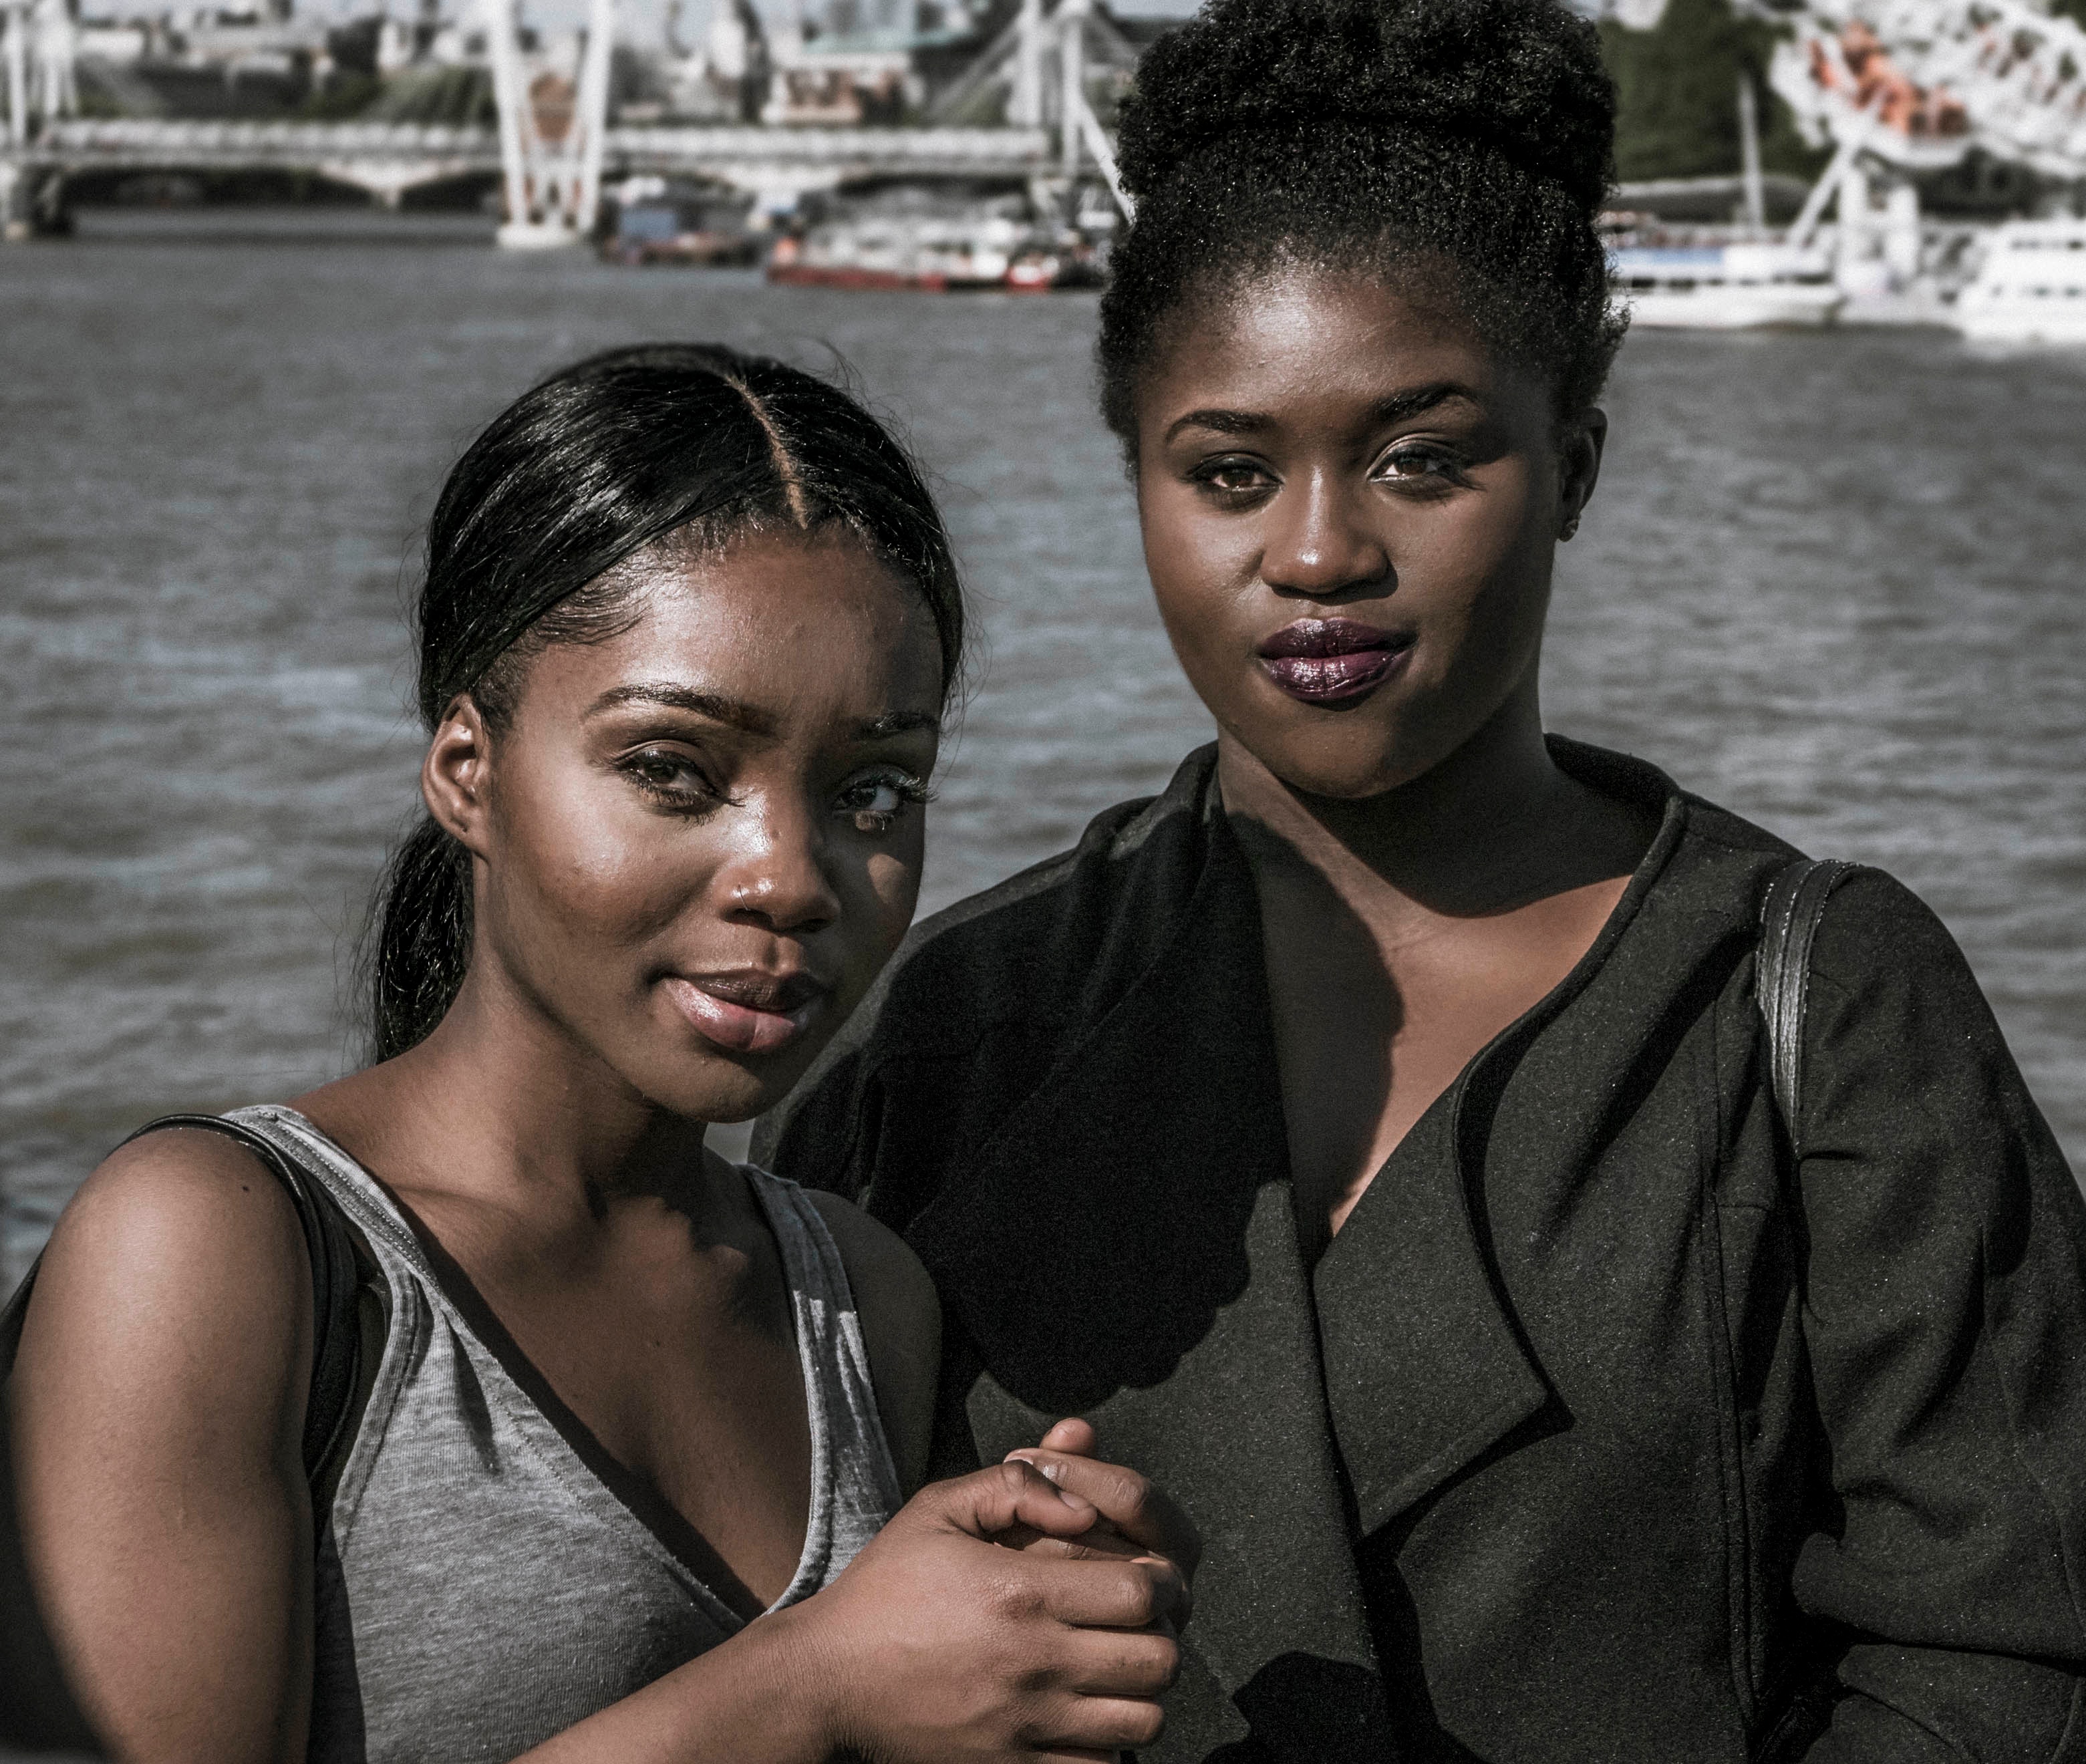
people, model, fashion, hairstyle, abdomen, photo shoot